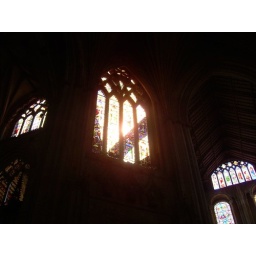
One of the stained glass windows in Ely Cathedral